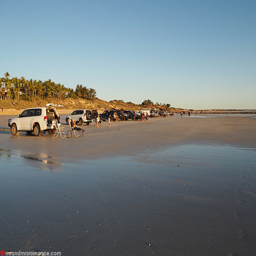
mr & person on a ranked item - parked on the beach